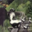
Label: skunk